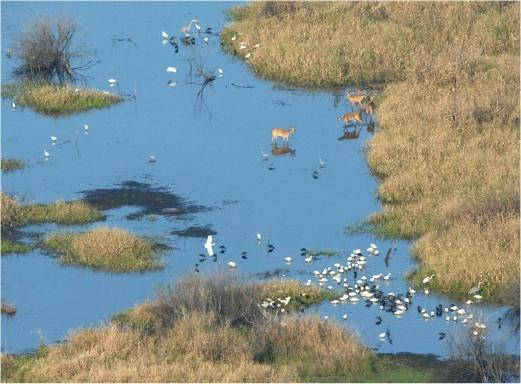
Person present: No